Shanli railway station

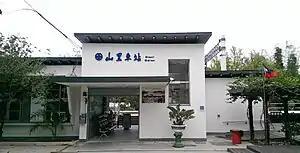
Station entrance

Shanli railway station is a railway station located in Beinan Township, Taitung County, Taiwan. It is located on the Taitung line and is operated by Taiwan Railways.